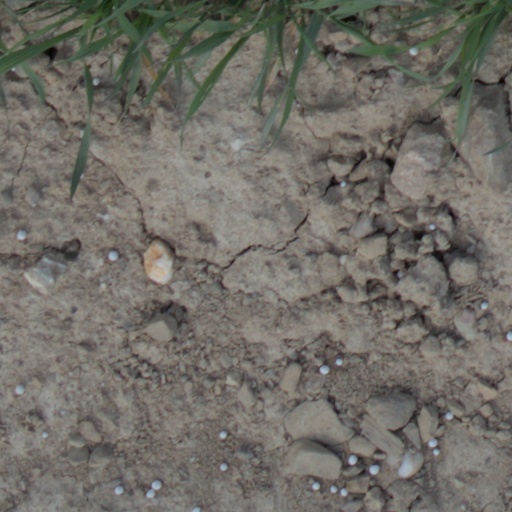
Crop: wheat